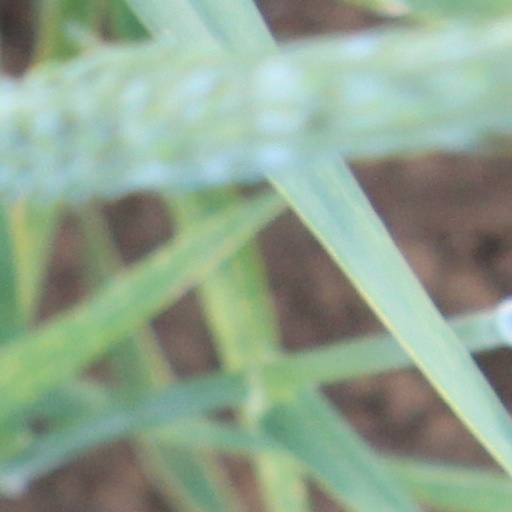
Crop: wheat